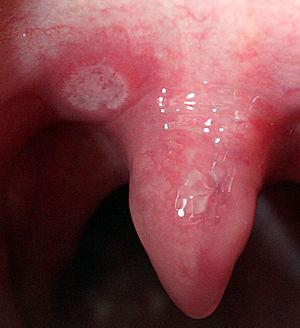
Un aphte est un ulcère superficiel douloureux de la muqueuse buccale ou d'un autre organe. Il est parfois « bipolaire ». Au niveau de la muqueuse buccale, il se forme la plupart du temps sur l'intérieur des lèvres et des joues, la langue, le palais, les gencives ou la gorge.